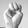
ASL letter: M